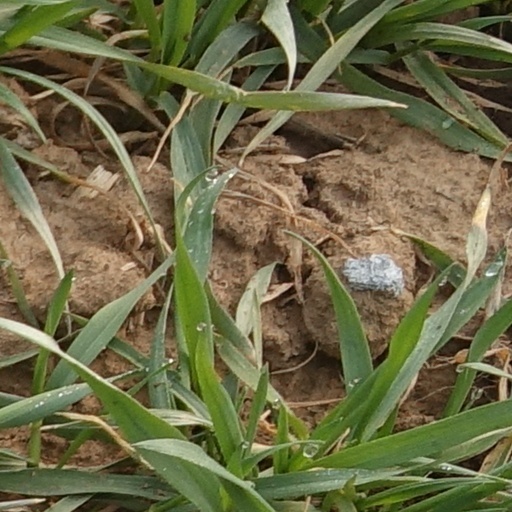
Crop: wheat